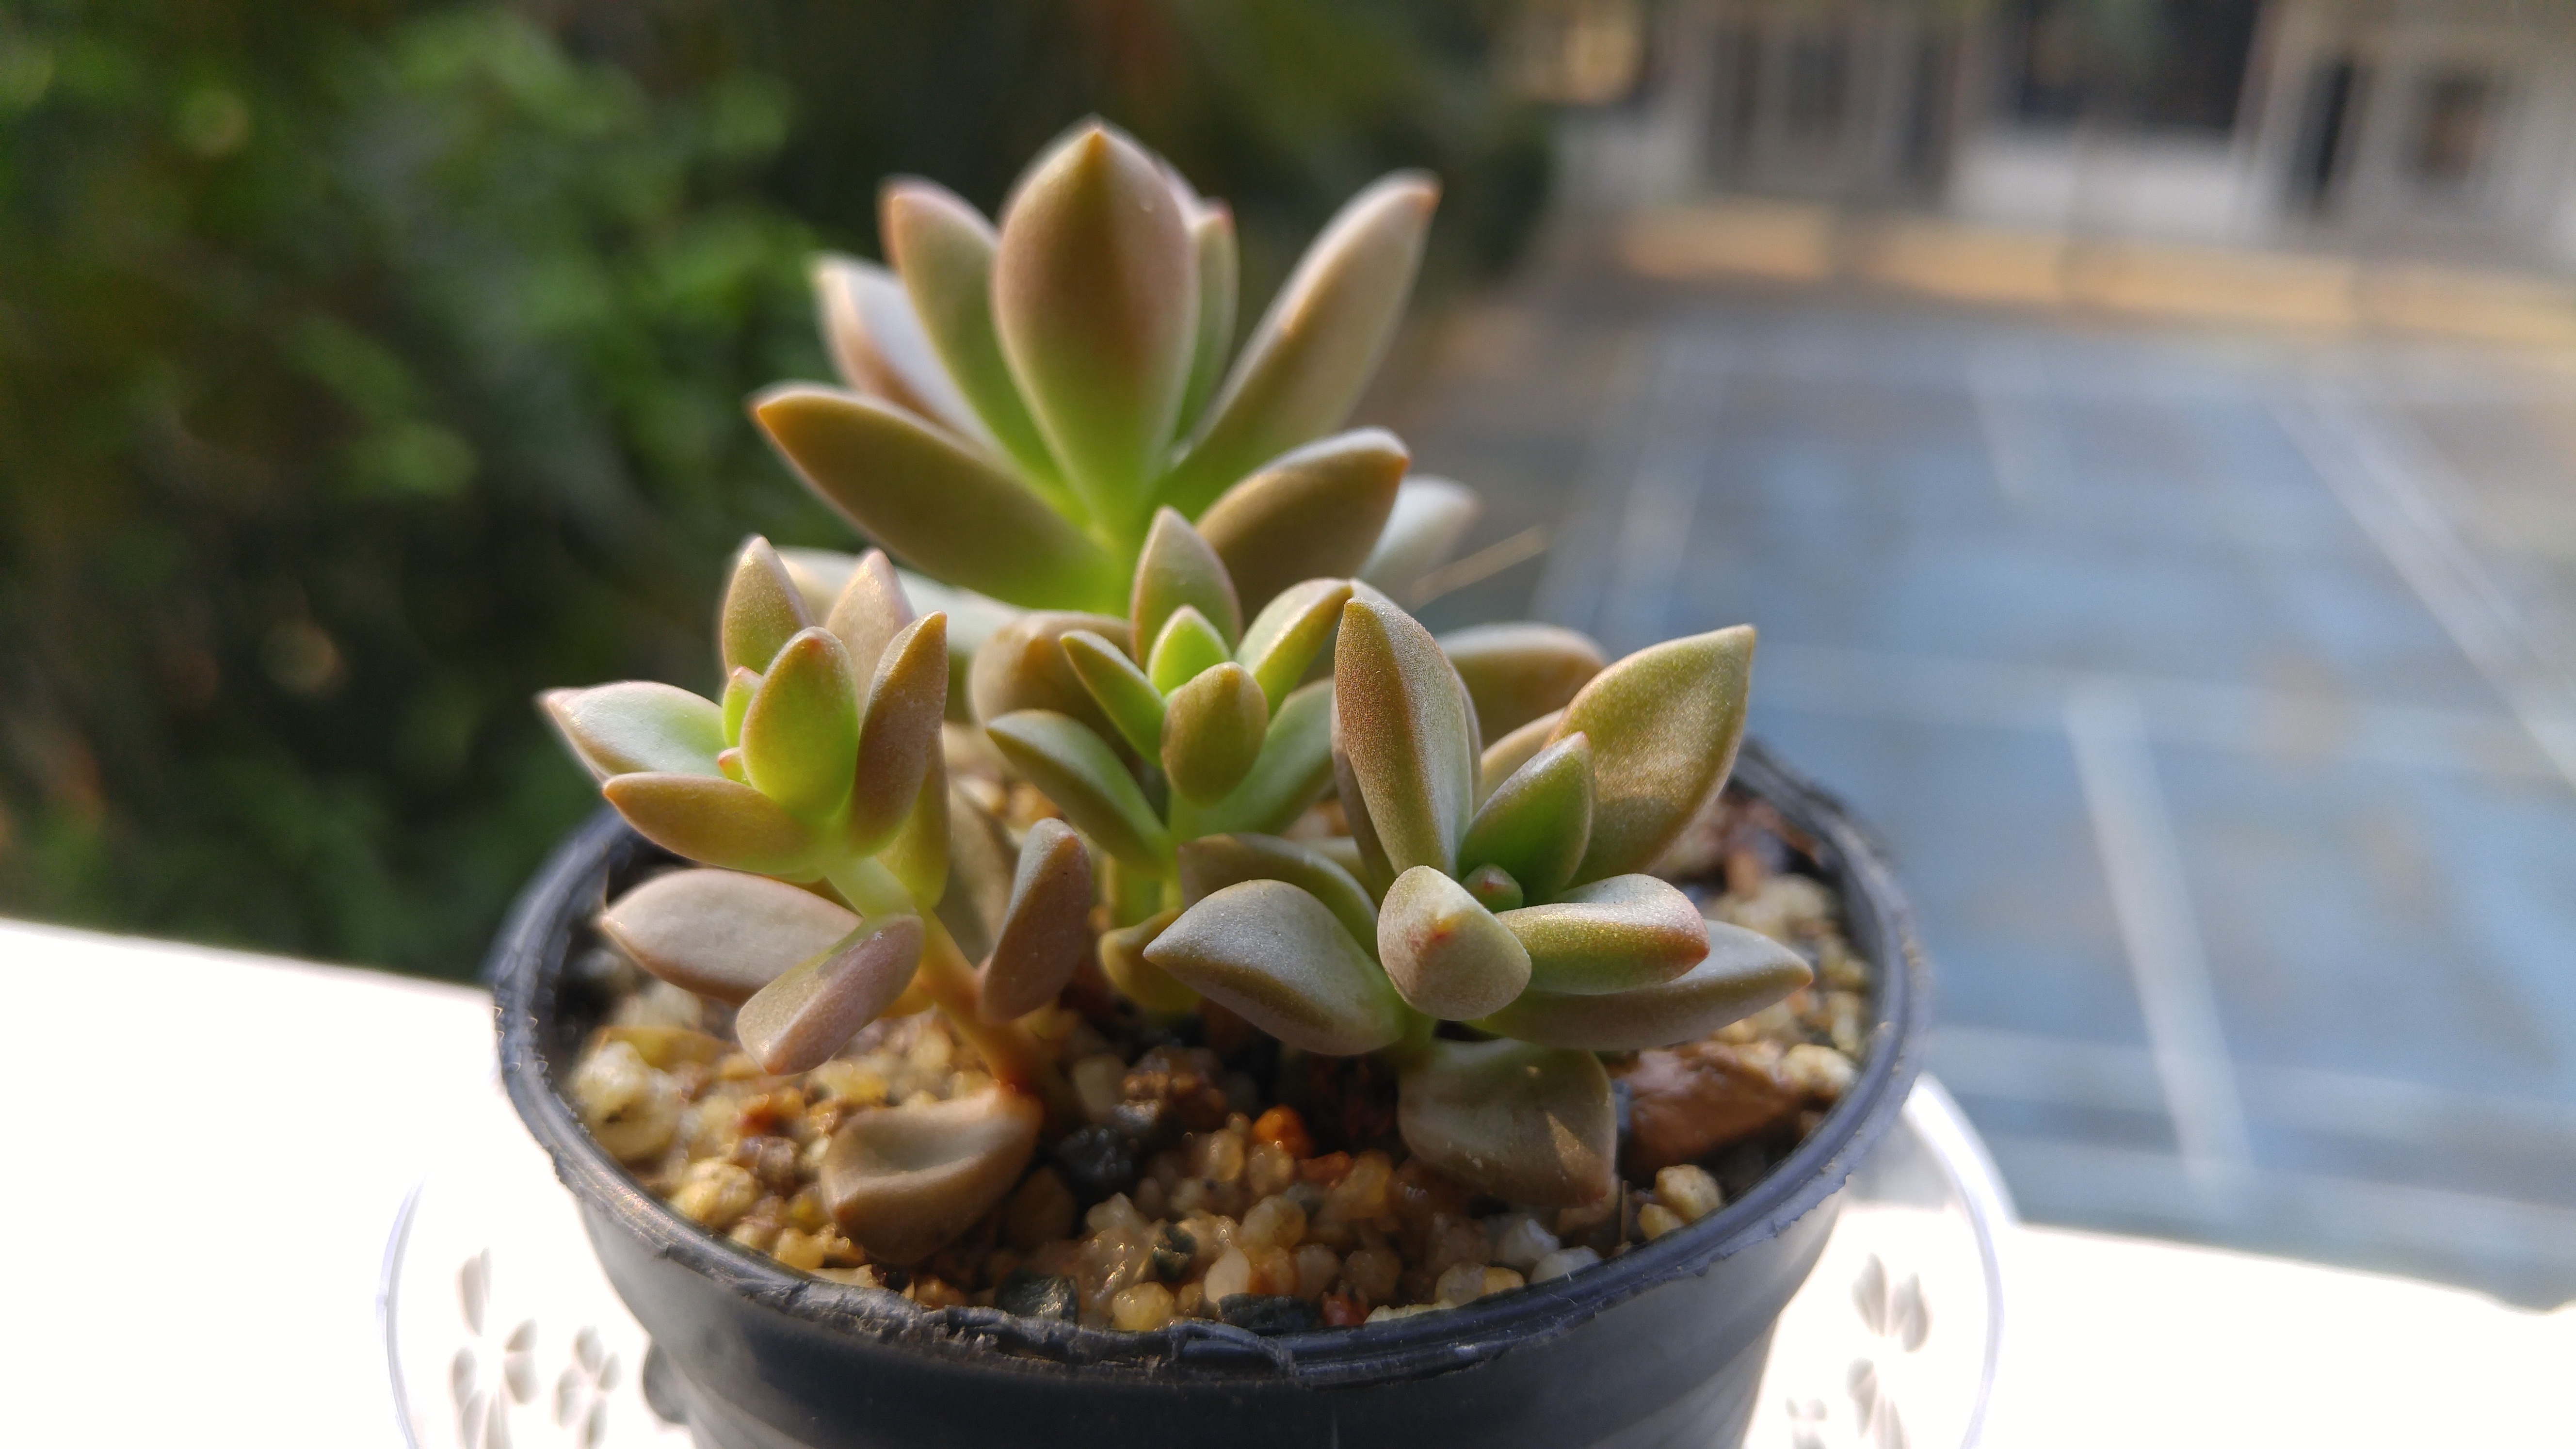
plant, flower, botany, flowering plant, land plant